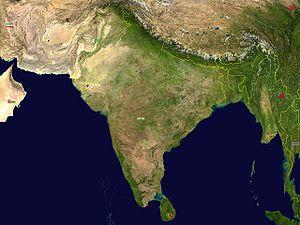
Inde se rapporte soit à l'aire gégraphie du sous-continent indien soit au pays actuel de la République d'Inde.